Relief of Montgomery Castle

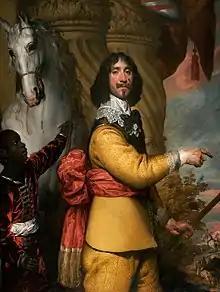
Lord John Byron

Three days later, Royalists under Sir Michael Erneley and Sir William Vaughan advanced on the castle from Shrewsbury, taking the Parliamentarians by surprise while they were dispersed to forage. Mytton retreated into the castle with 500 infantry while Myddelton rode away with the cavalry to seek help. The Royalists began to dig trenches and construct earthworks around the castle, preparing for a formal siege. They were joined by Byron and other detachments, including possibly some "Northern Horse" under Sir Marmaduke Langdale, eventually raising their forces to 2,800 infantry, 1,400 cavalry and 300 dragoons (mounted infantry).